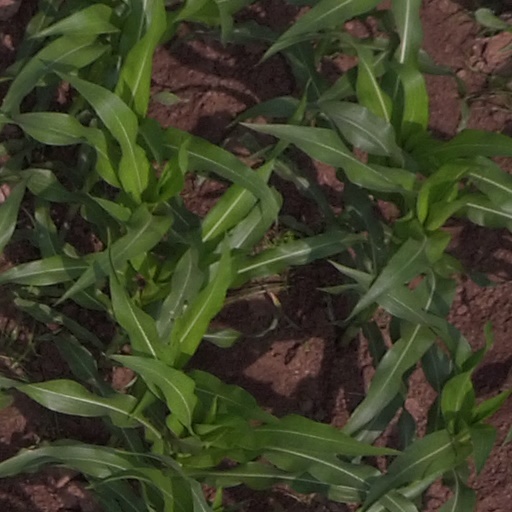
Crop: maize; corn